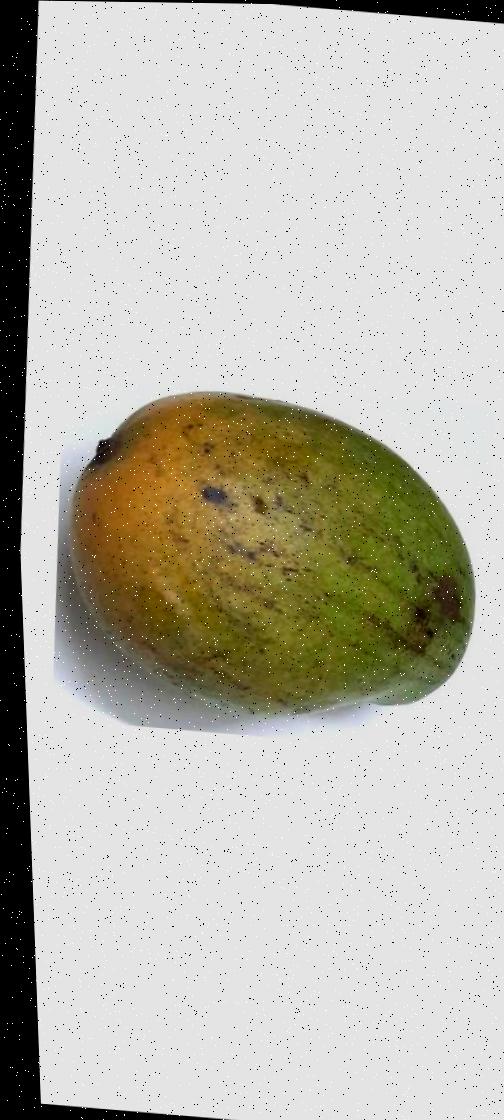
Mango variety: Rupali